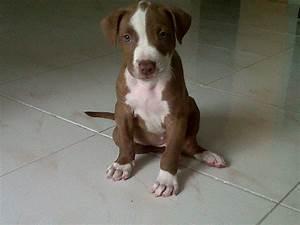
dog